Odontogenic sinusitis

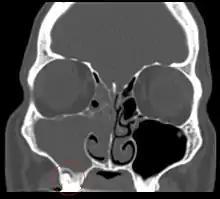
Odontogenic sinusitis

Odontogenic sinusitis is a type of sinusitis (inflammation of the sinuses), specifically caused by dental infections or procedures. Comprising approximately 10-12% of all chronic sinusitis cases, this condition primarily affects the maxillary sinus, which is in close proximity to the upper teeth.